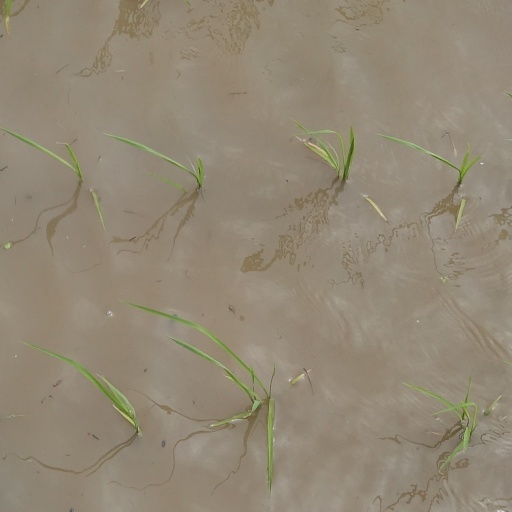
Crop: rice